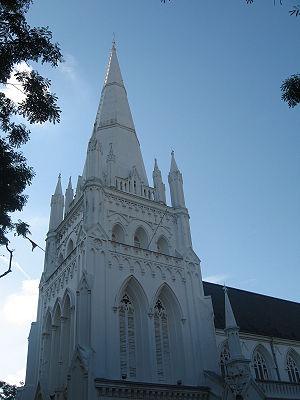
Singapour, en forme longue la république de Singapour, est une cité-État d'Asie du Sud-Est. Sa superficie est de 724,2 km². Elle comprend 63 îles, dont la principale est Pulau Ujong. Cette île est très densément urbanisée, mais la végétation luxuriante – même en plein centre-ville – a valu à Singapour le surnom de « ville jardin ». Cette abondance de verdure découle en partie d'un climat équatorial, uniformément chaud et orageux tout au long de l'année. Sa densité de population est la plus élevée d'Asie et la deuxième sur le plan mondial.